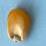
Maize quality: Good